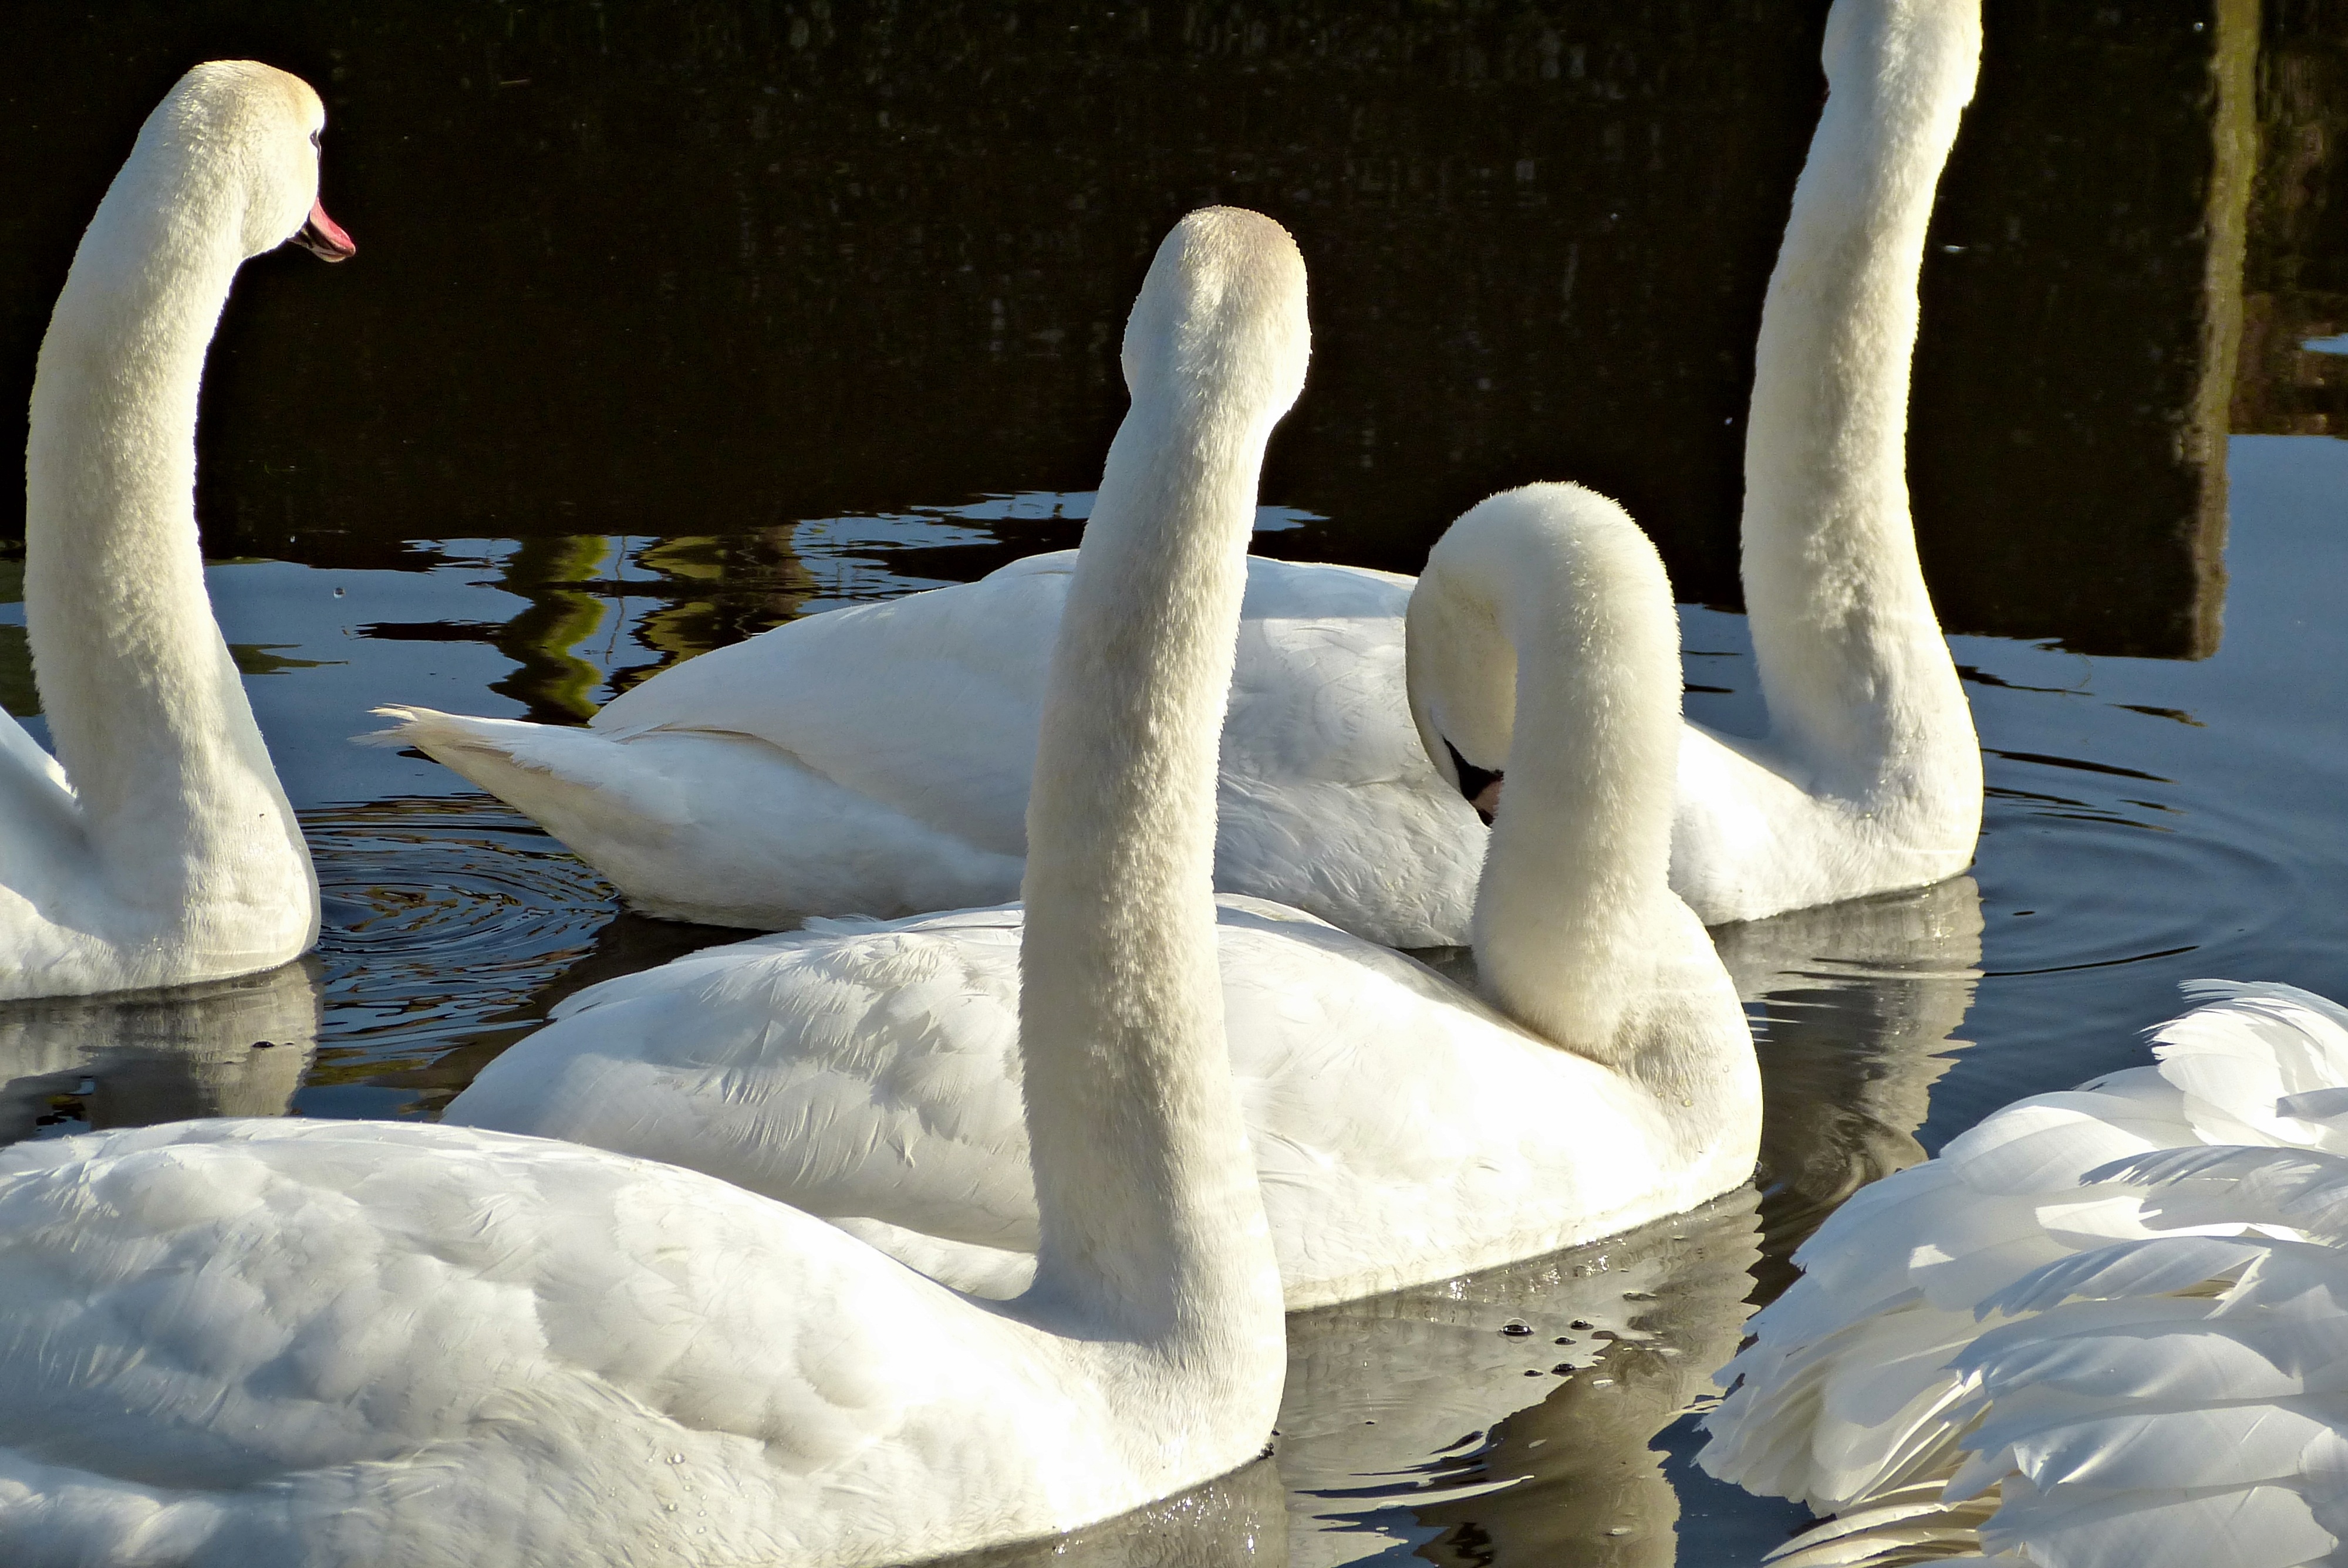
water, nature, bird, wing, animal, beak, swan, animals, swans, goose, vertebrate, waterfowl, water bird, gracefully, white swan with boy, ducks geese and swans